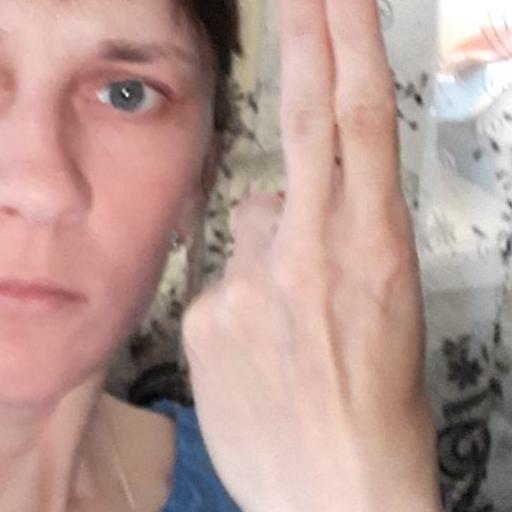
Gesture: two_up_inverted